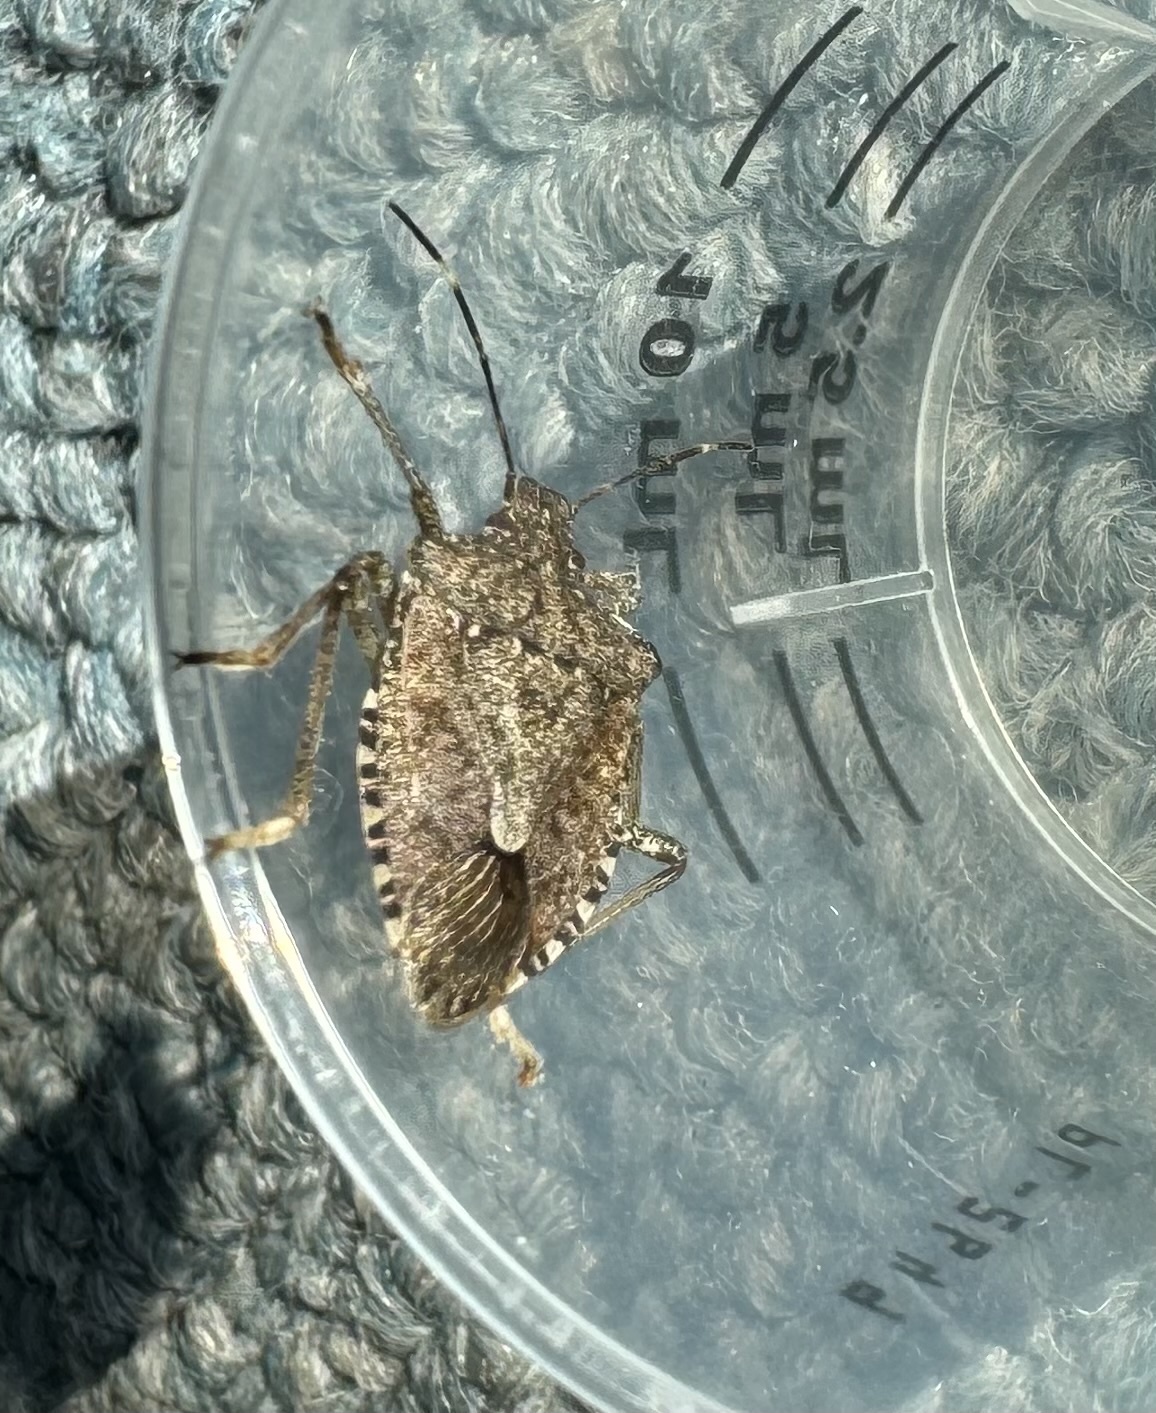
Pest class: stink_bug